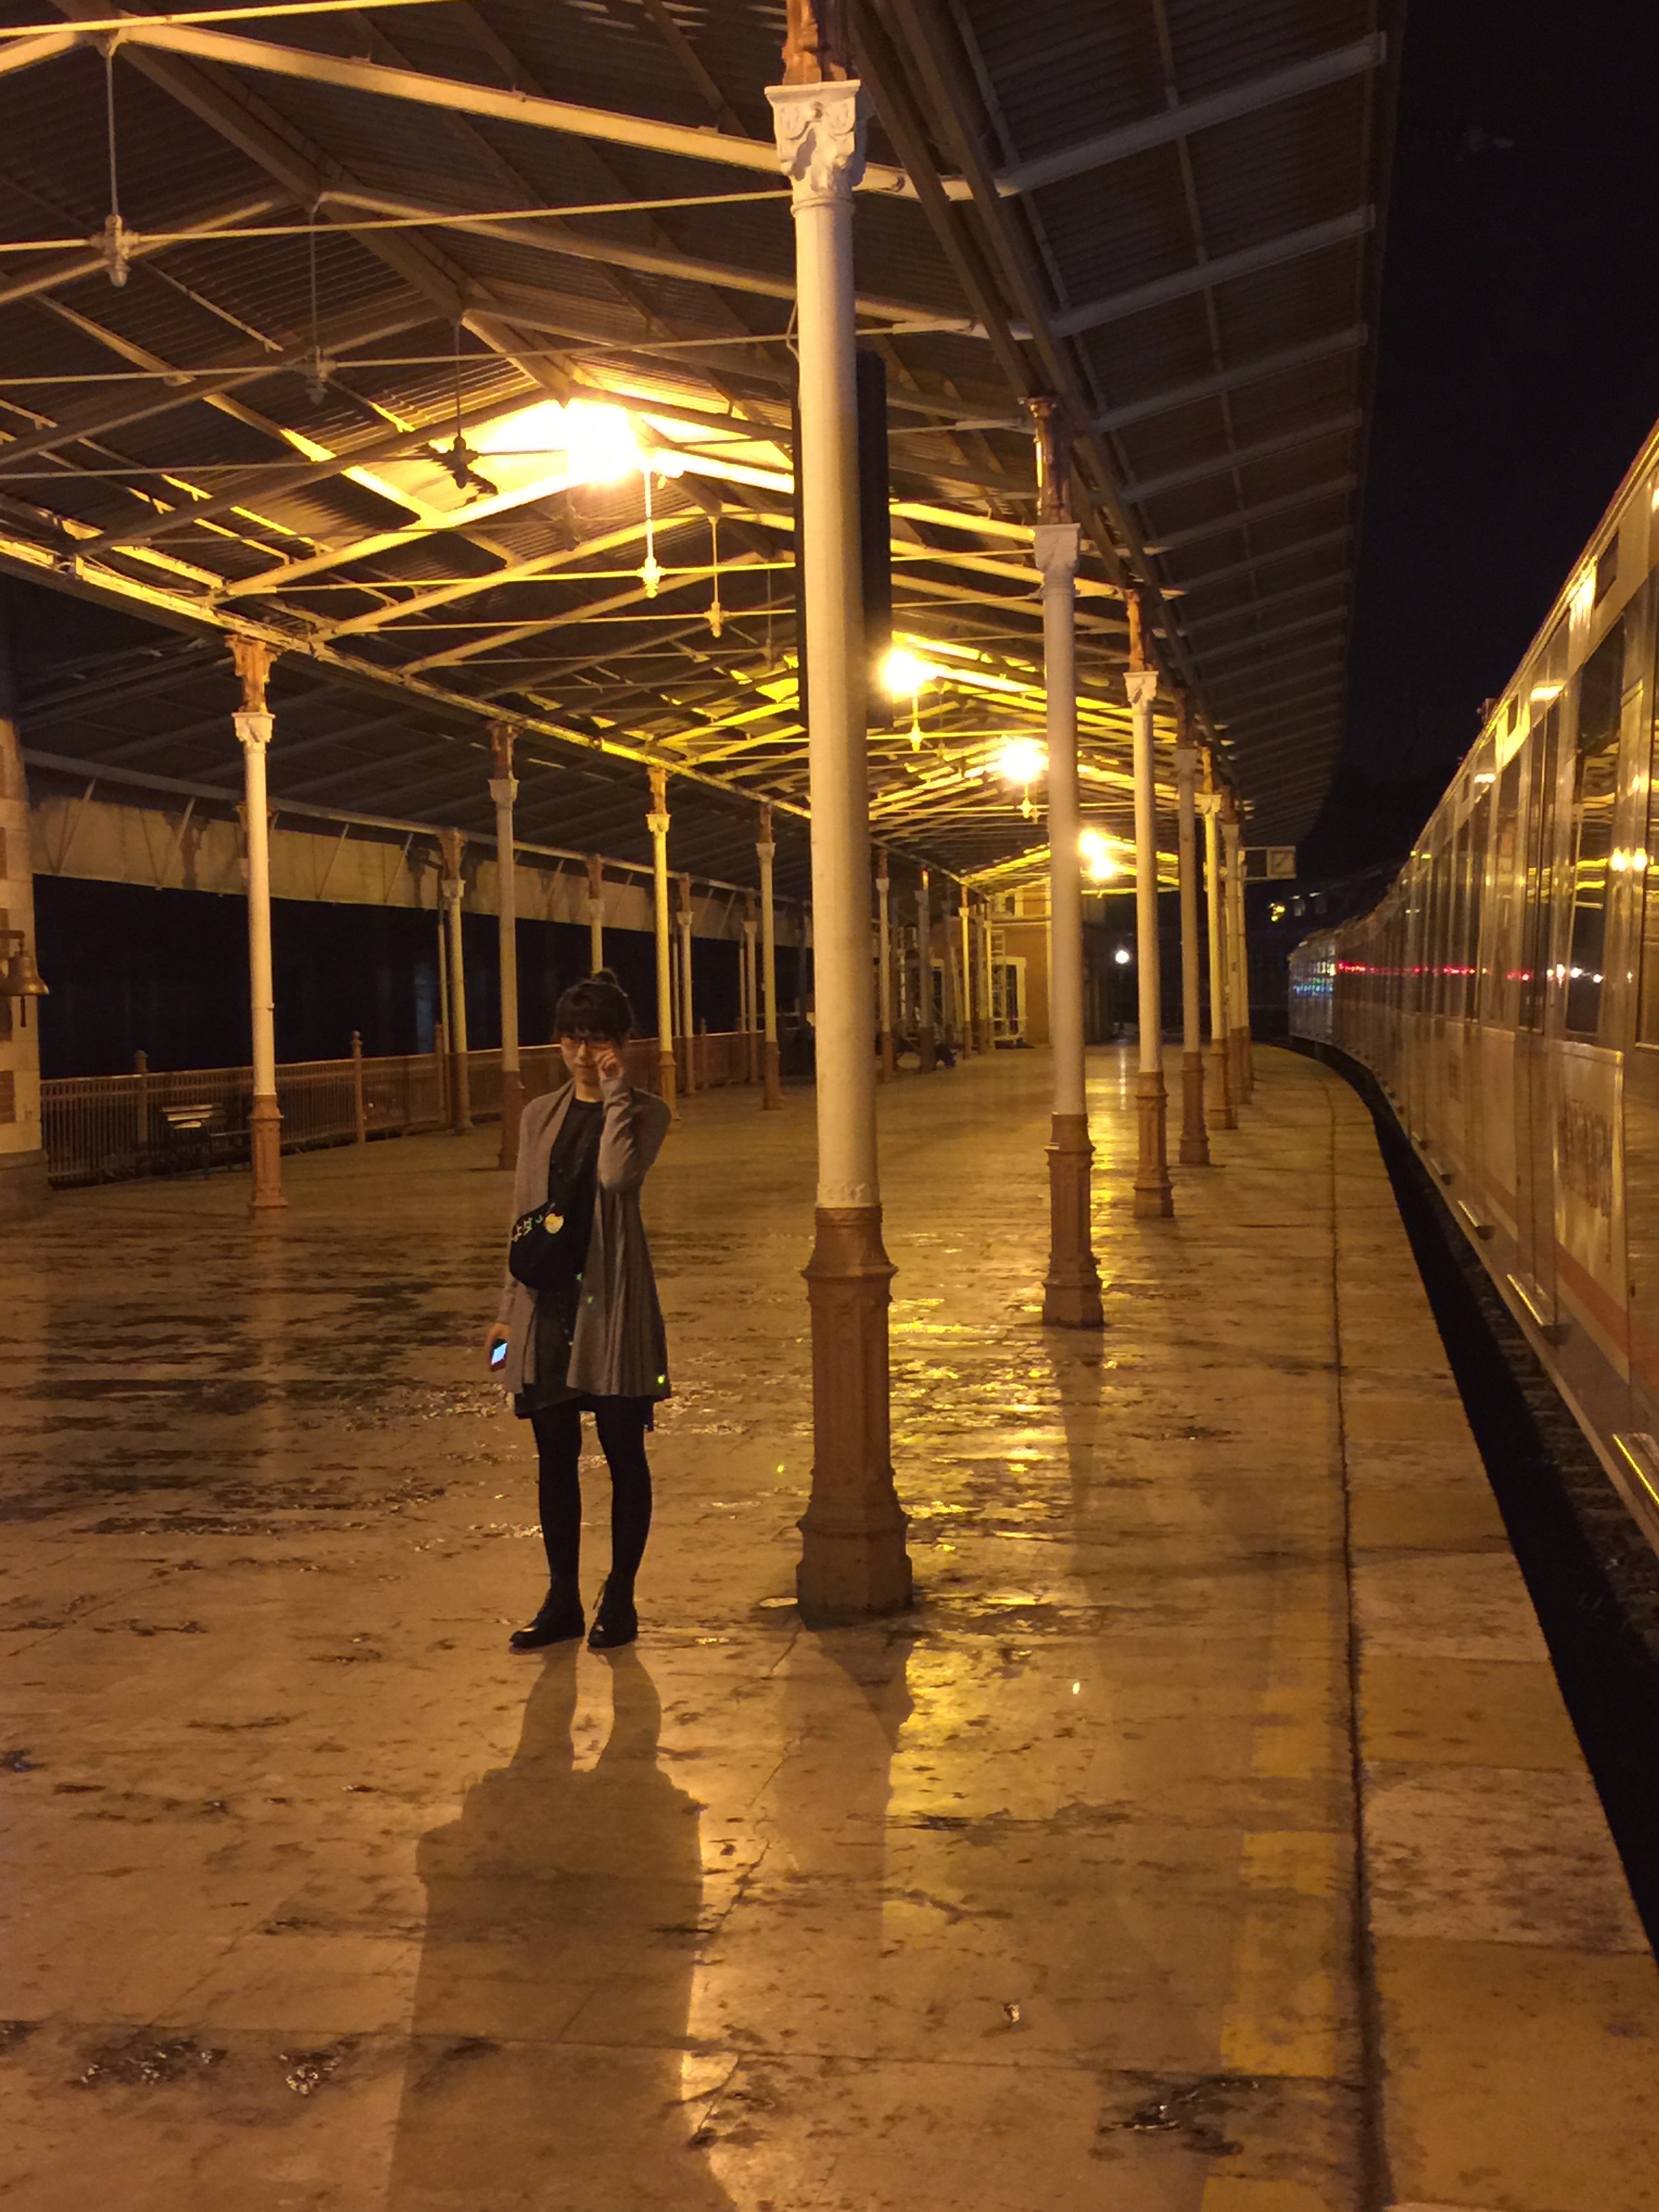
light, night, transport, evening, station, public transport, turkey, istanbul, the orient express, to cultivate, urban area